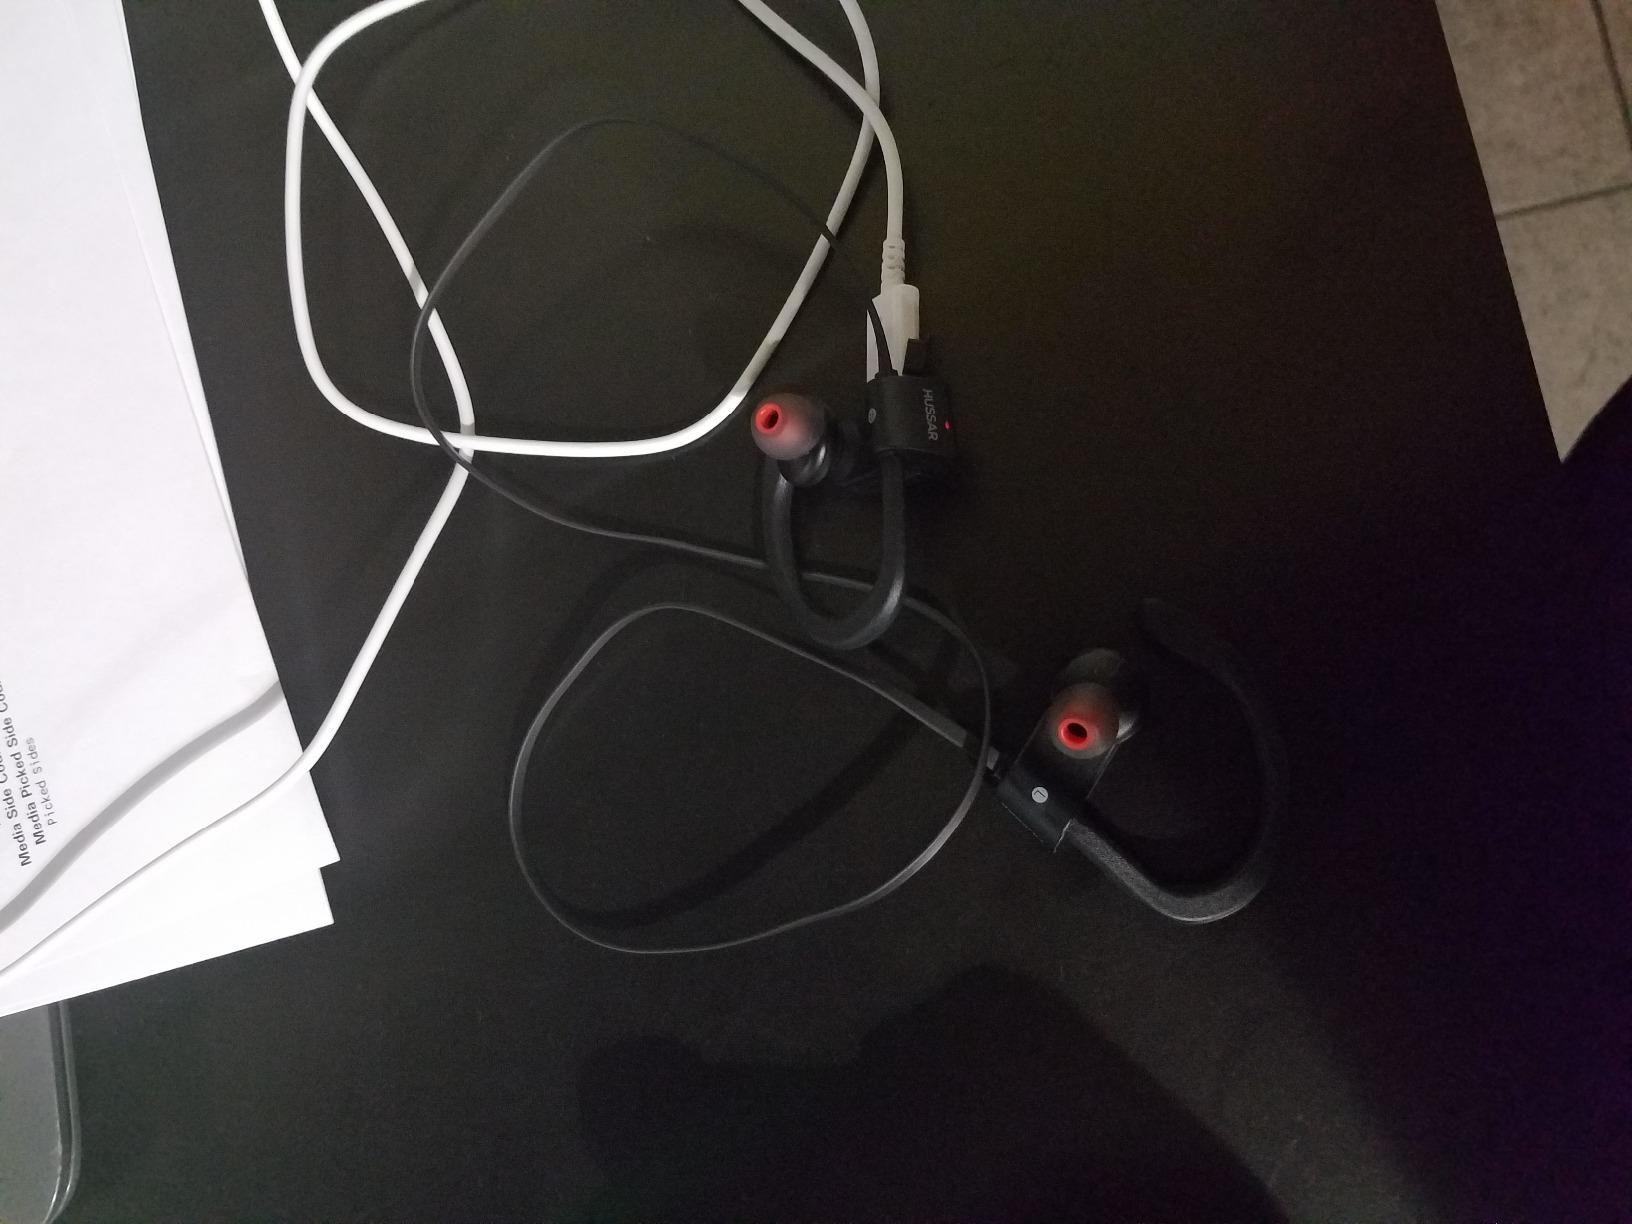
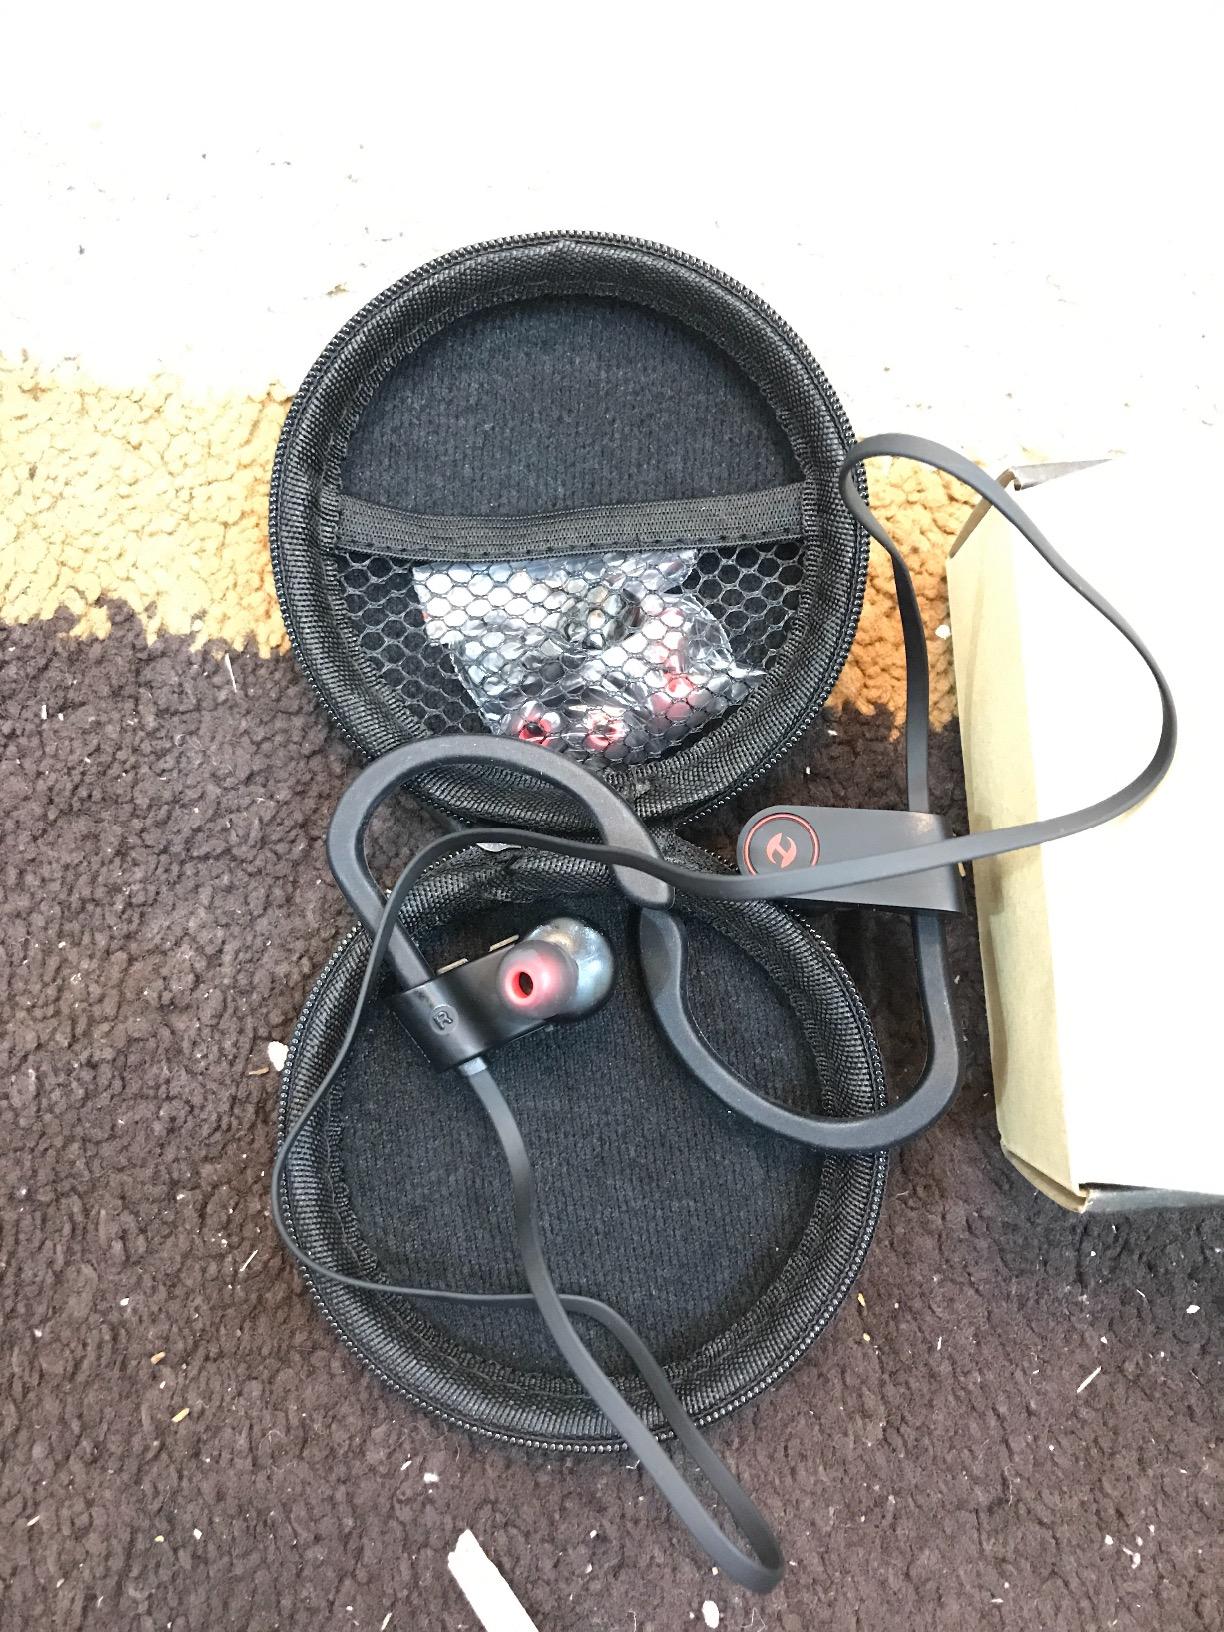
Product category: headphones
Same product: yes